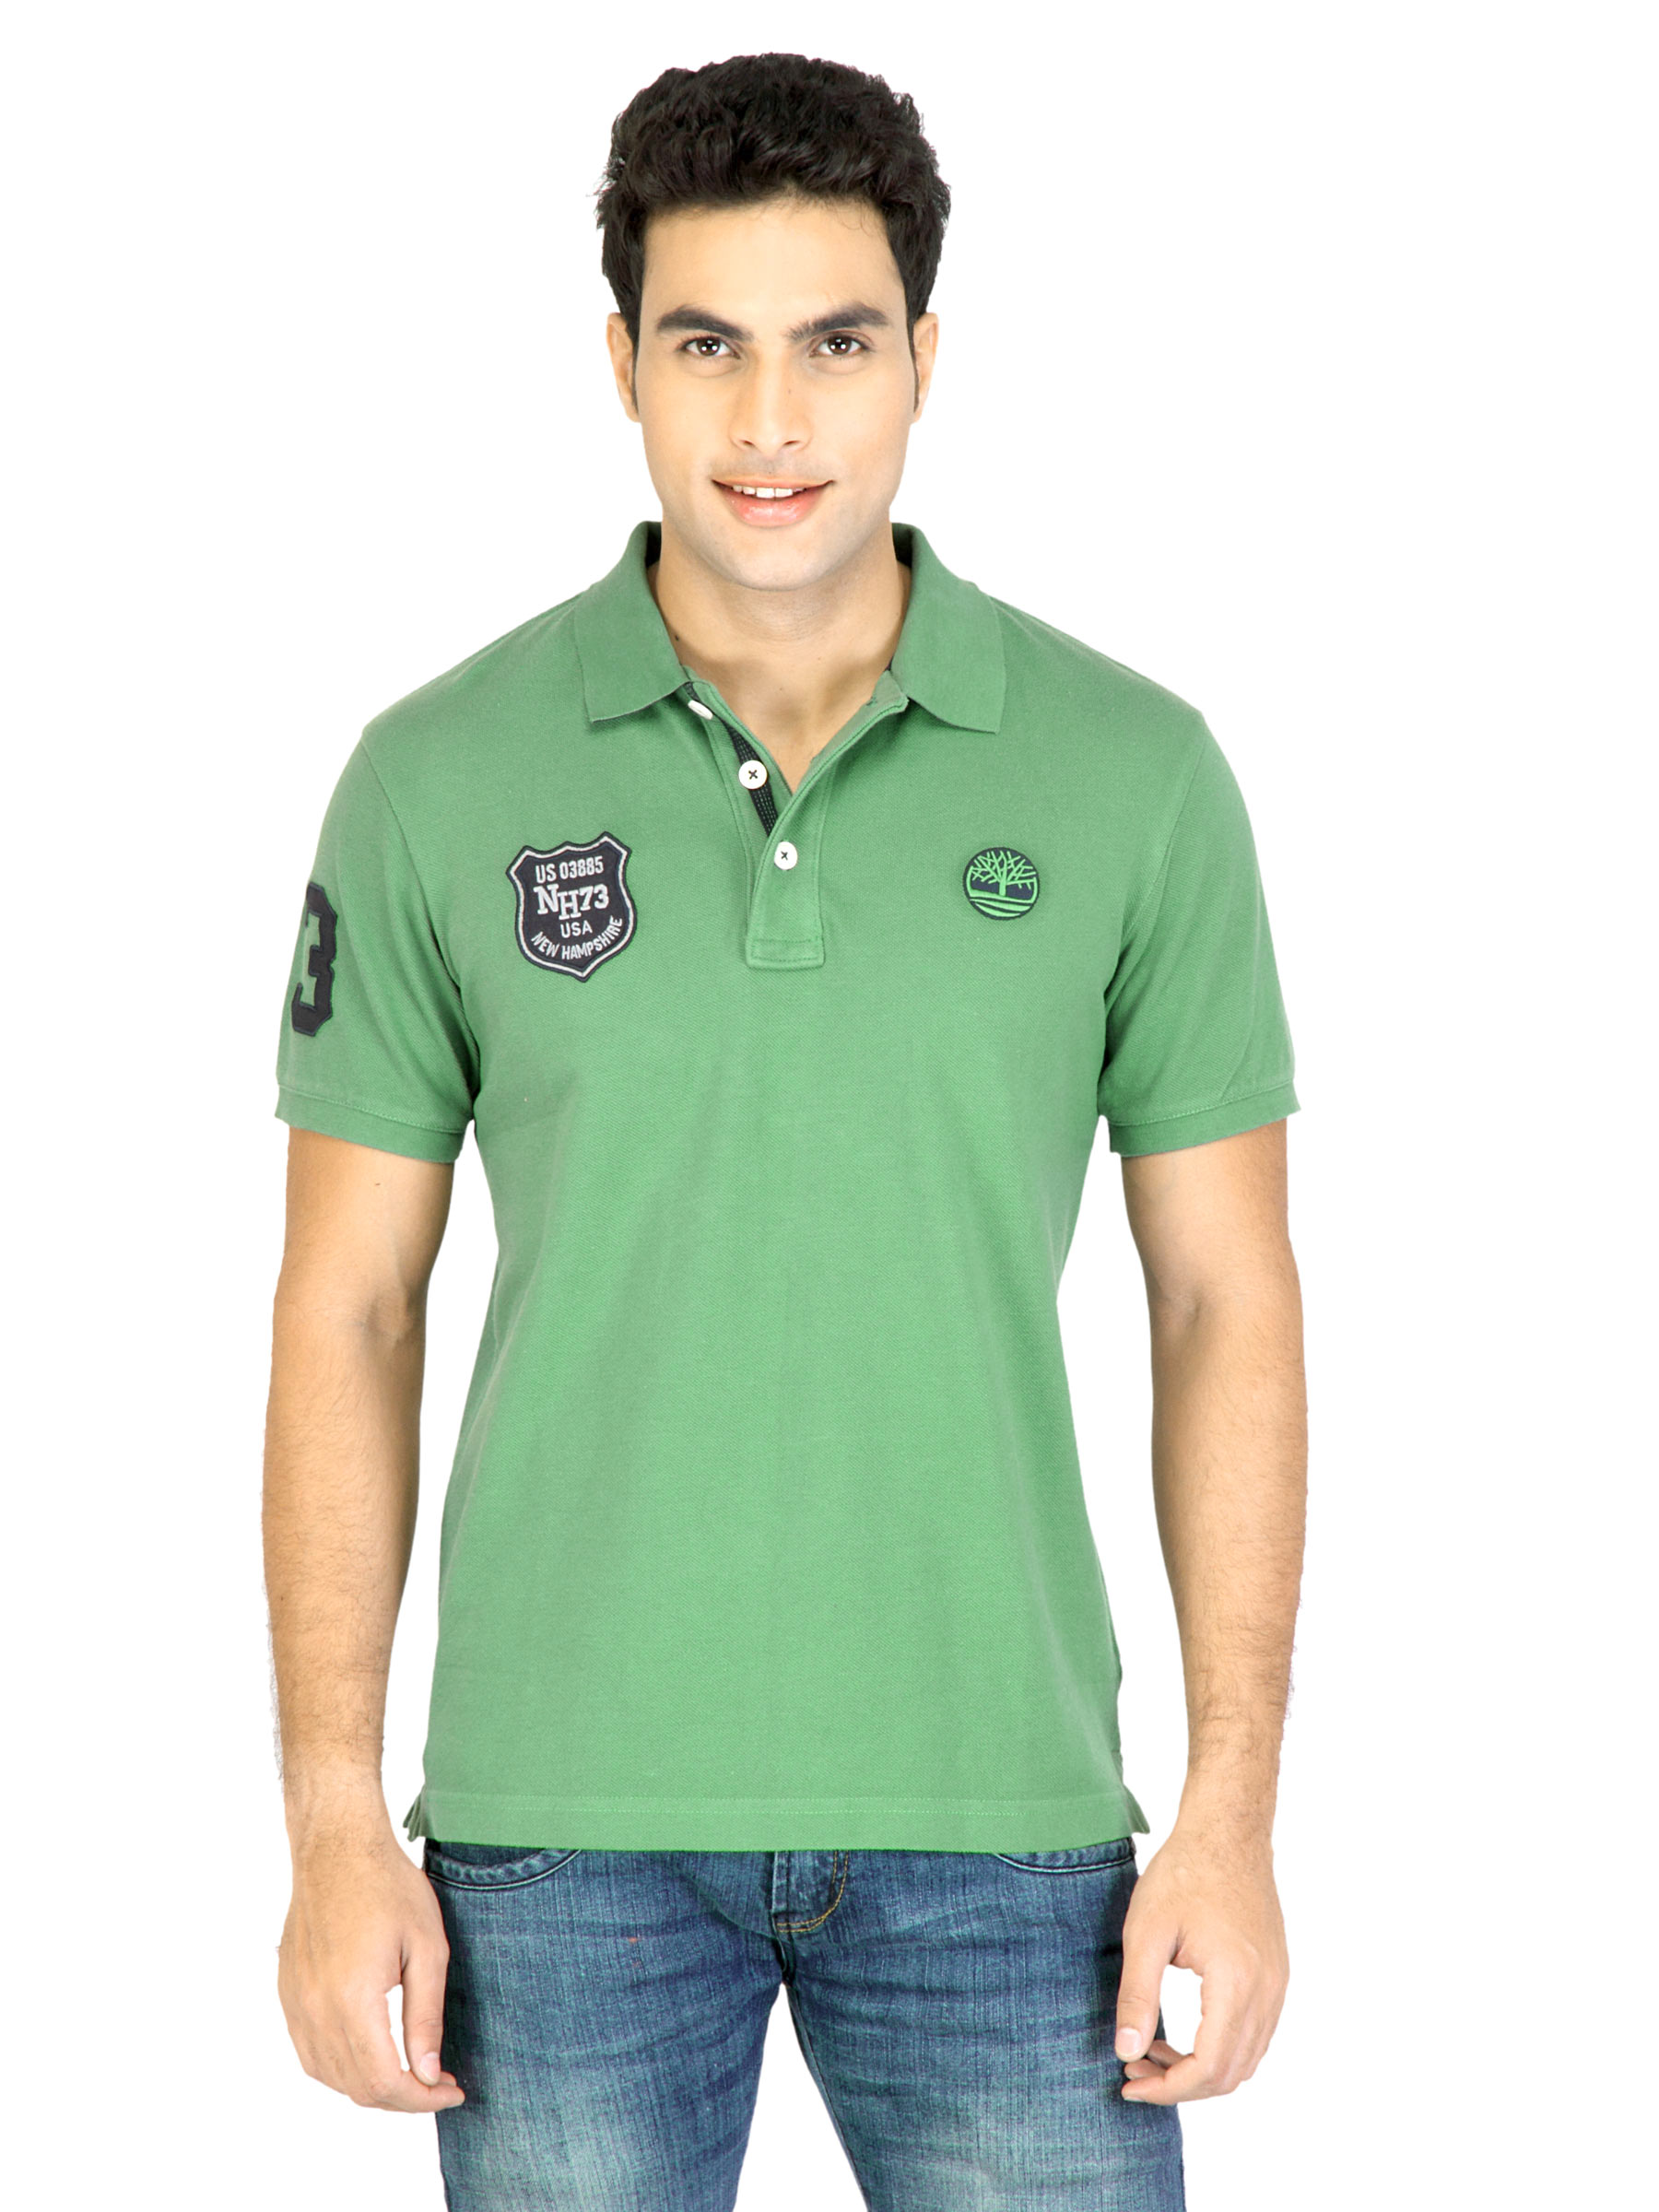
Timberland Men Solid Green  Plo T-Shirts
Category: Apparel / Topwear / Tshirts
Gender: Men
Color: Green
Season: Fall 2011
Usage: Casual